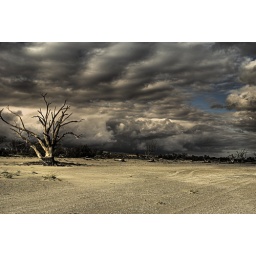
Dead Trees on the beach of Lake Bonney, in the river land. HDR -1,0,+1